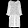
Label: Dress